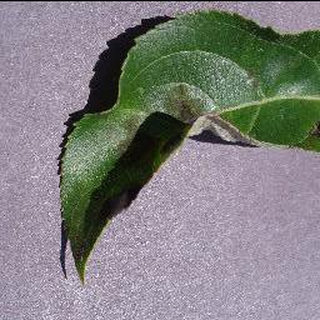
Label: apple_apple_scab